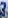
Number: 3